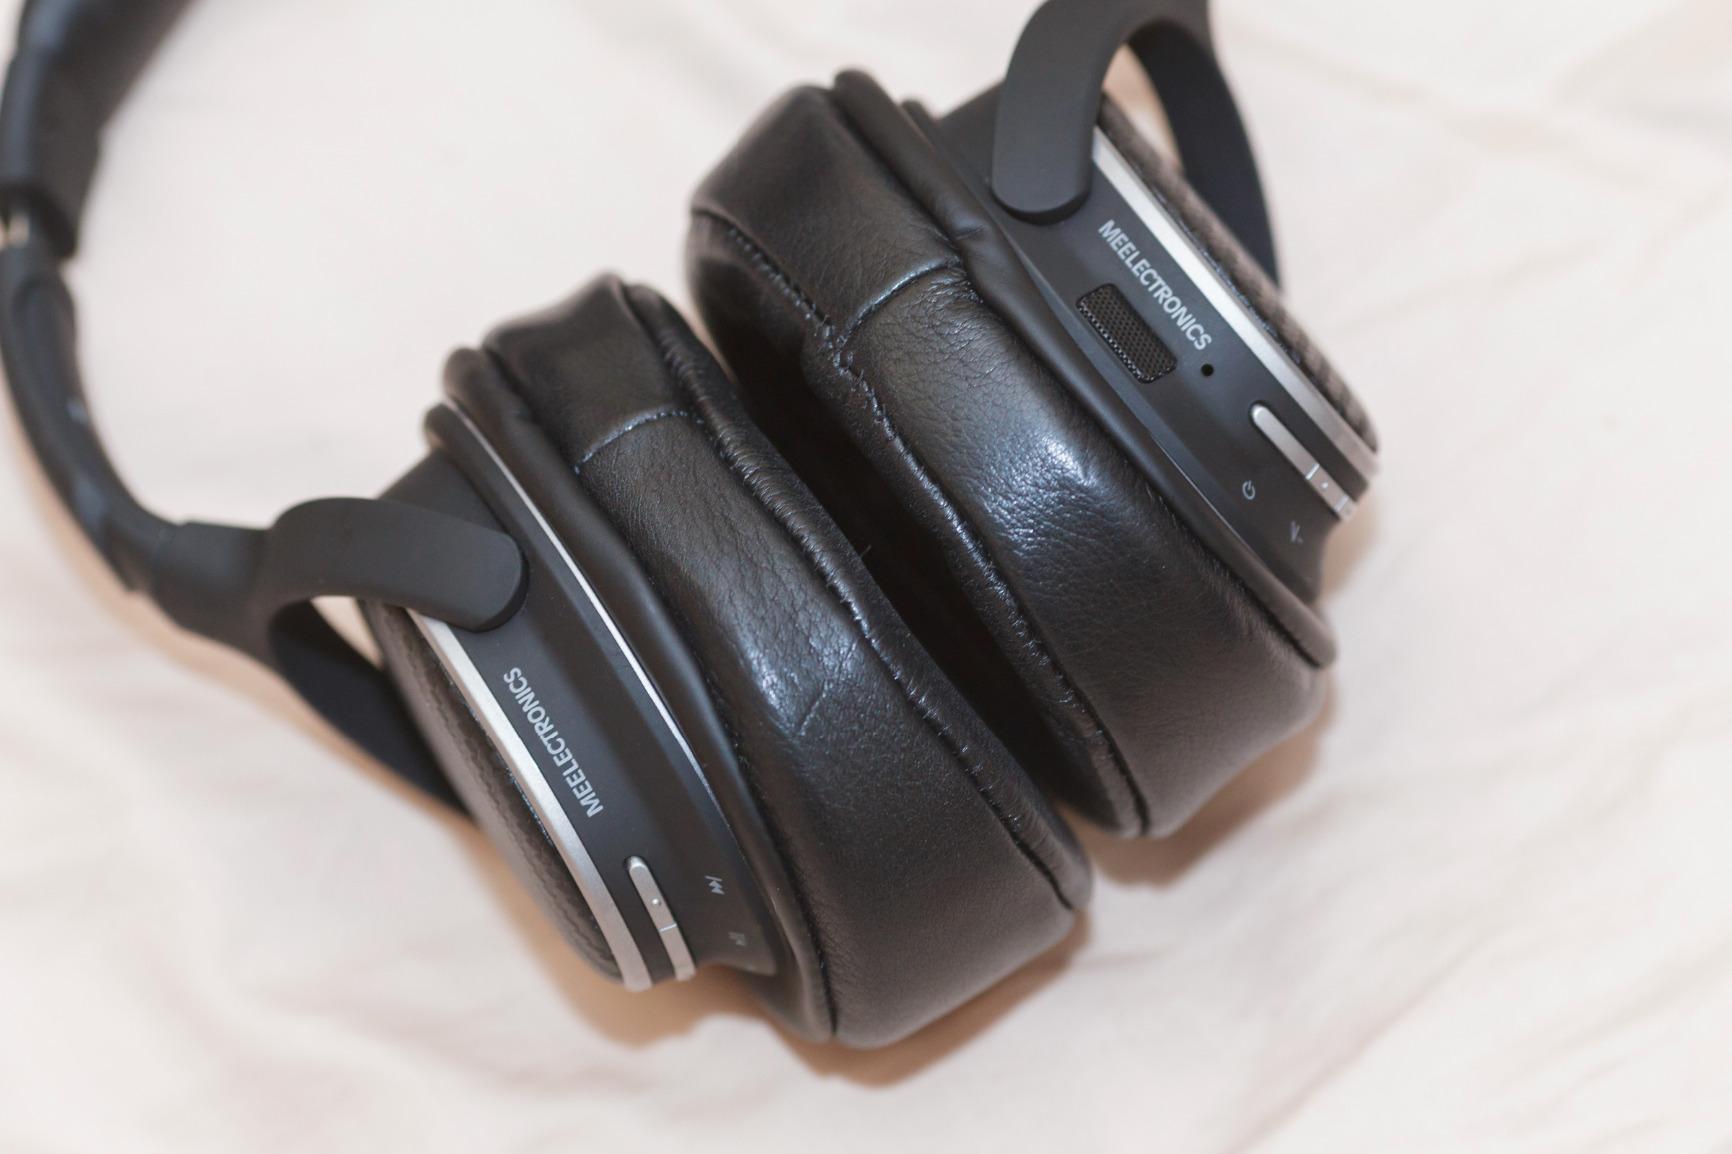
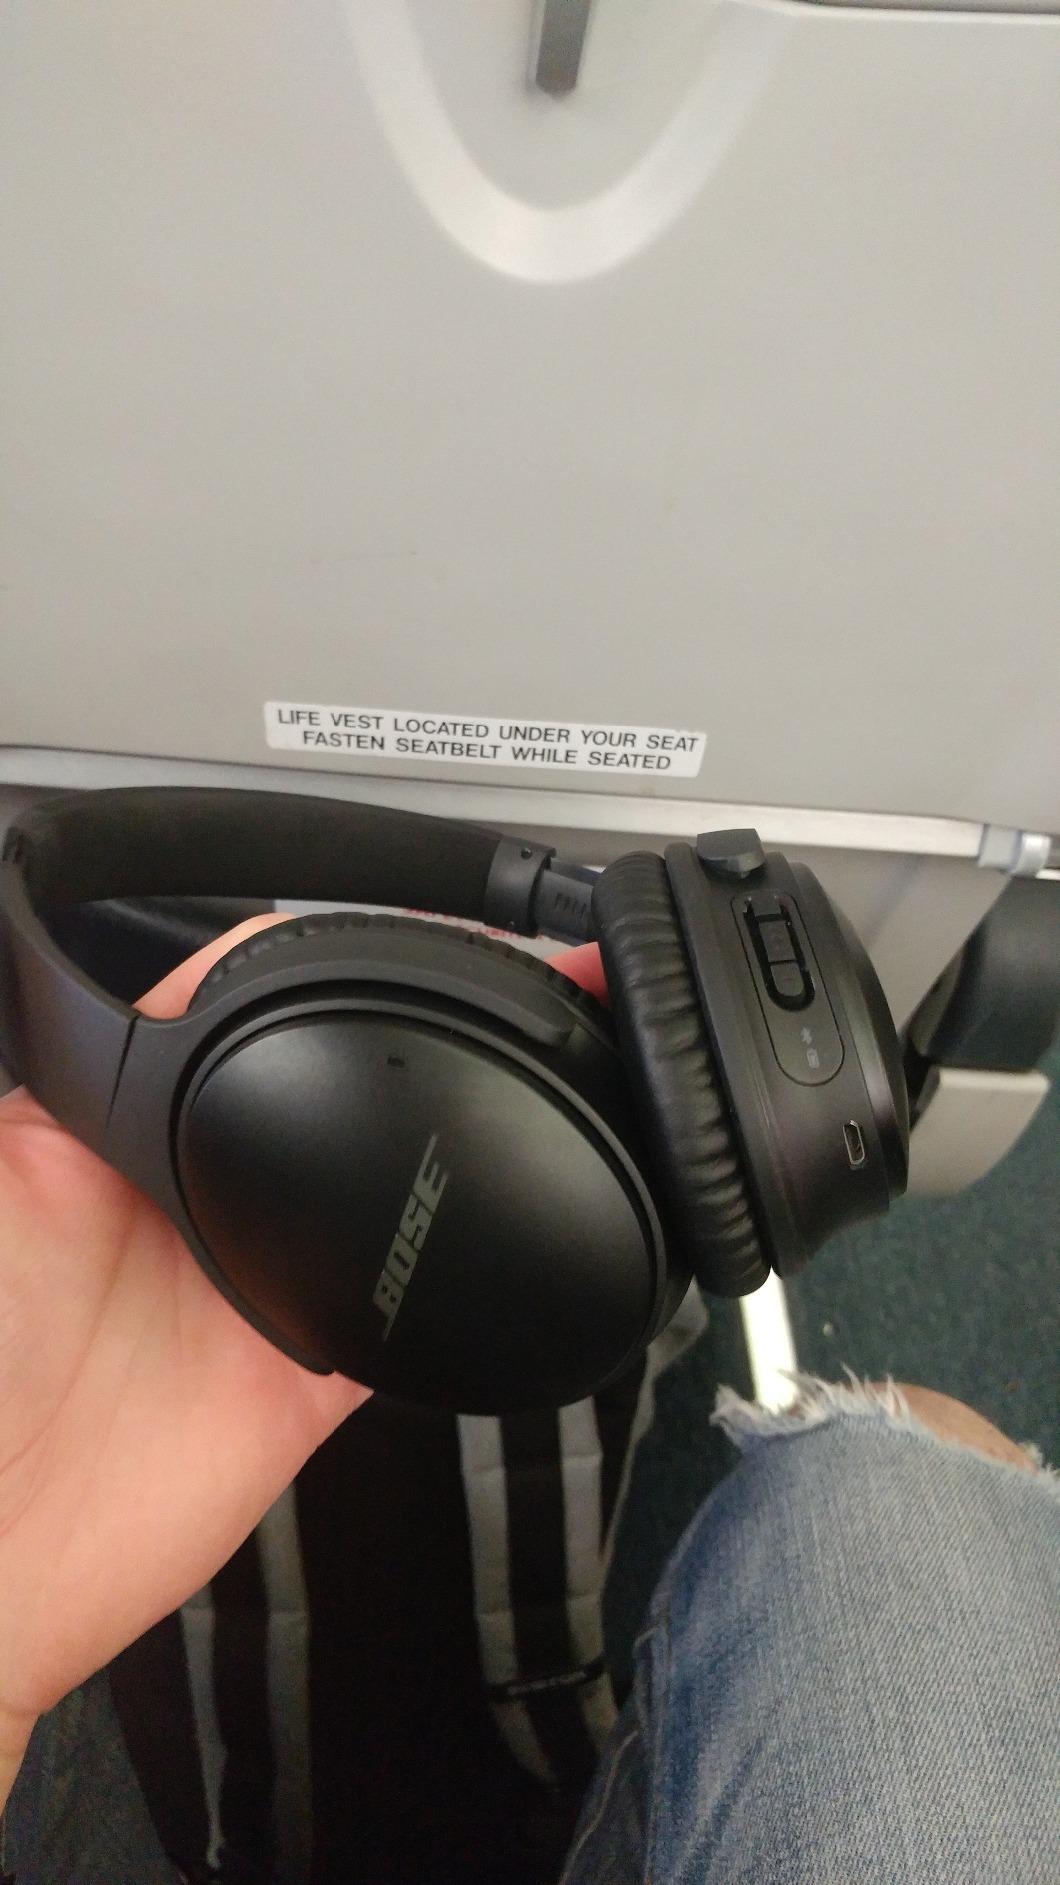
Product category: headphones
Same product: no